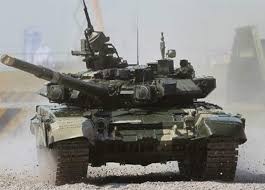
Label: Tank